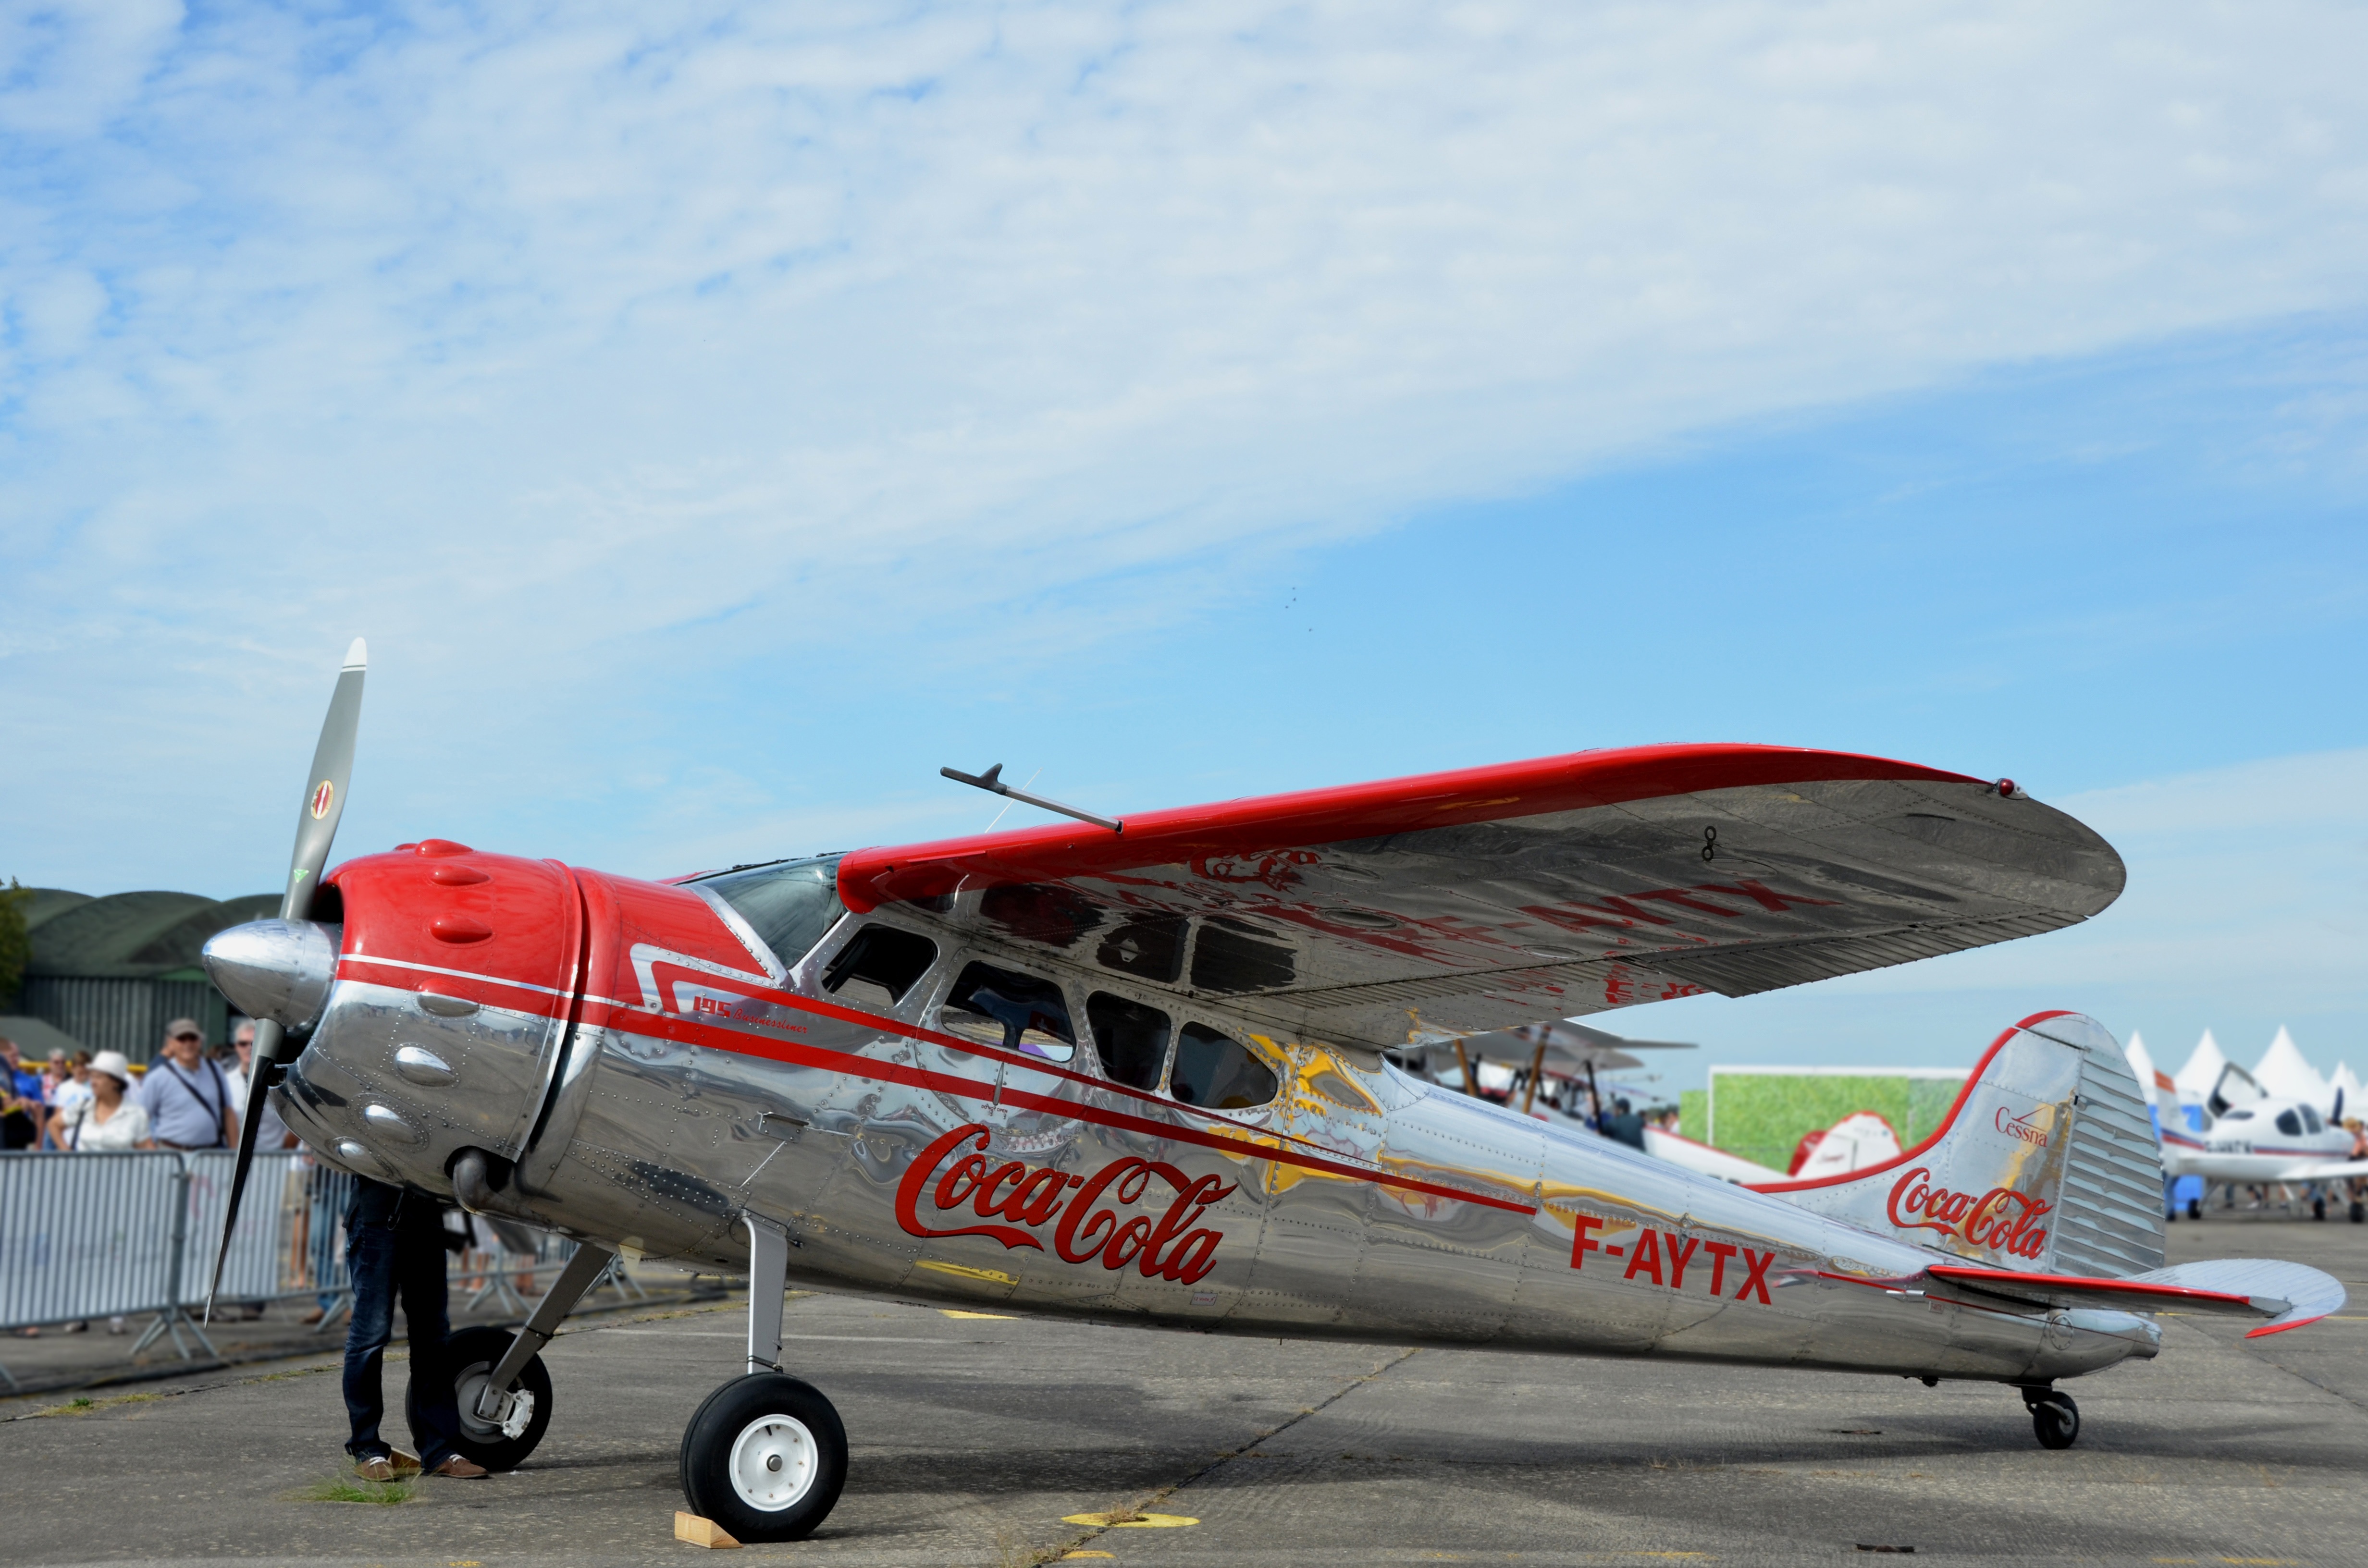
wing, sky, airplane, aircraft, vehicle, airline, aviation, flight, coca cola, biplane, light aircraft, monoplane, atmosphere of earth, aircraft engine, propeller driven aircraft, cessna 185, cessna 150, antonov an 2